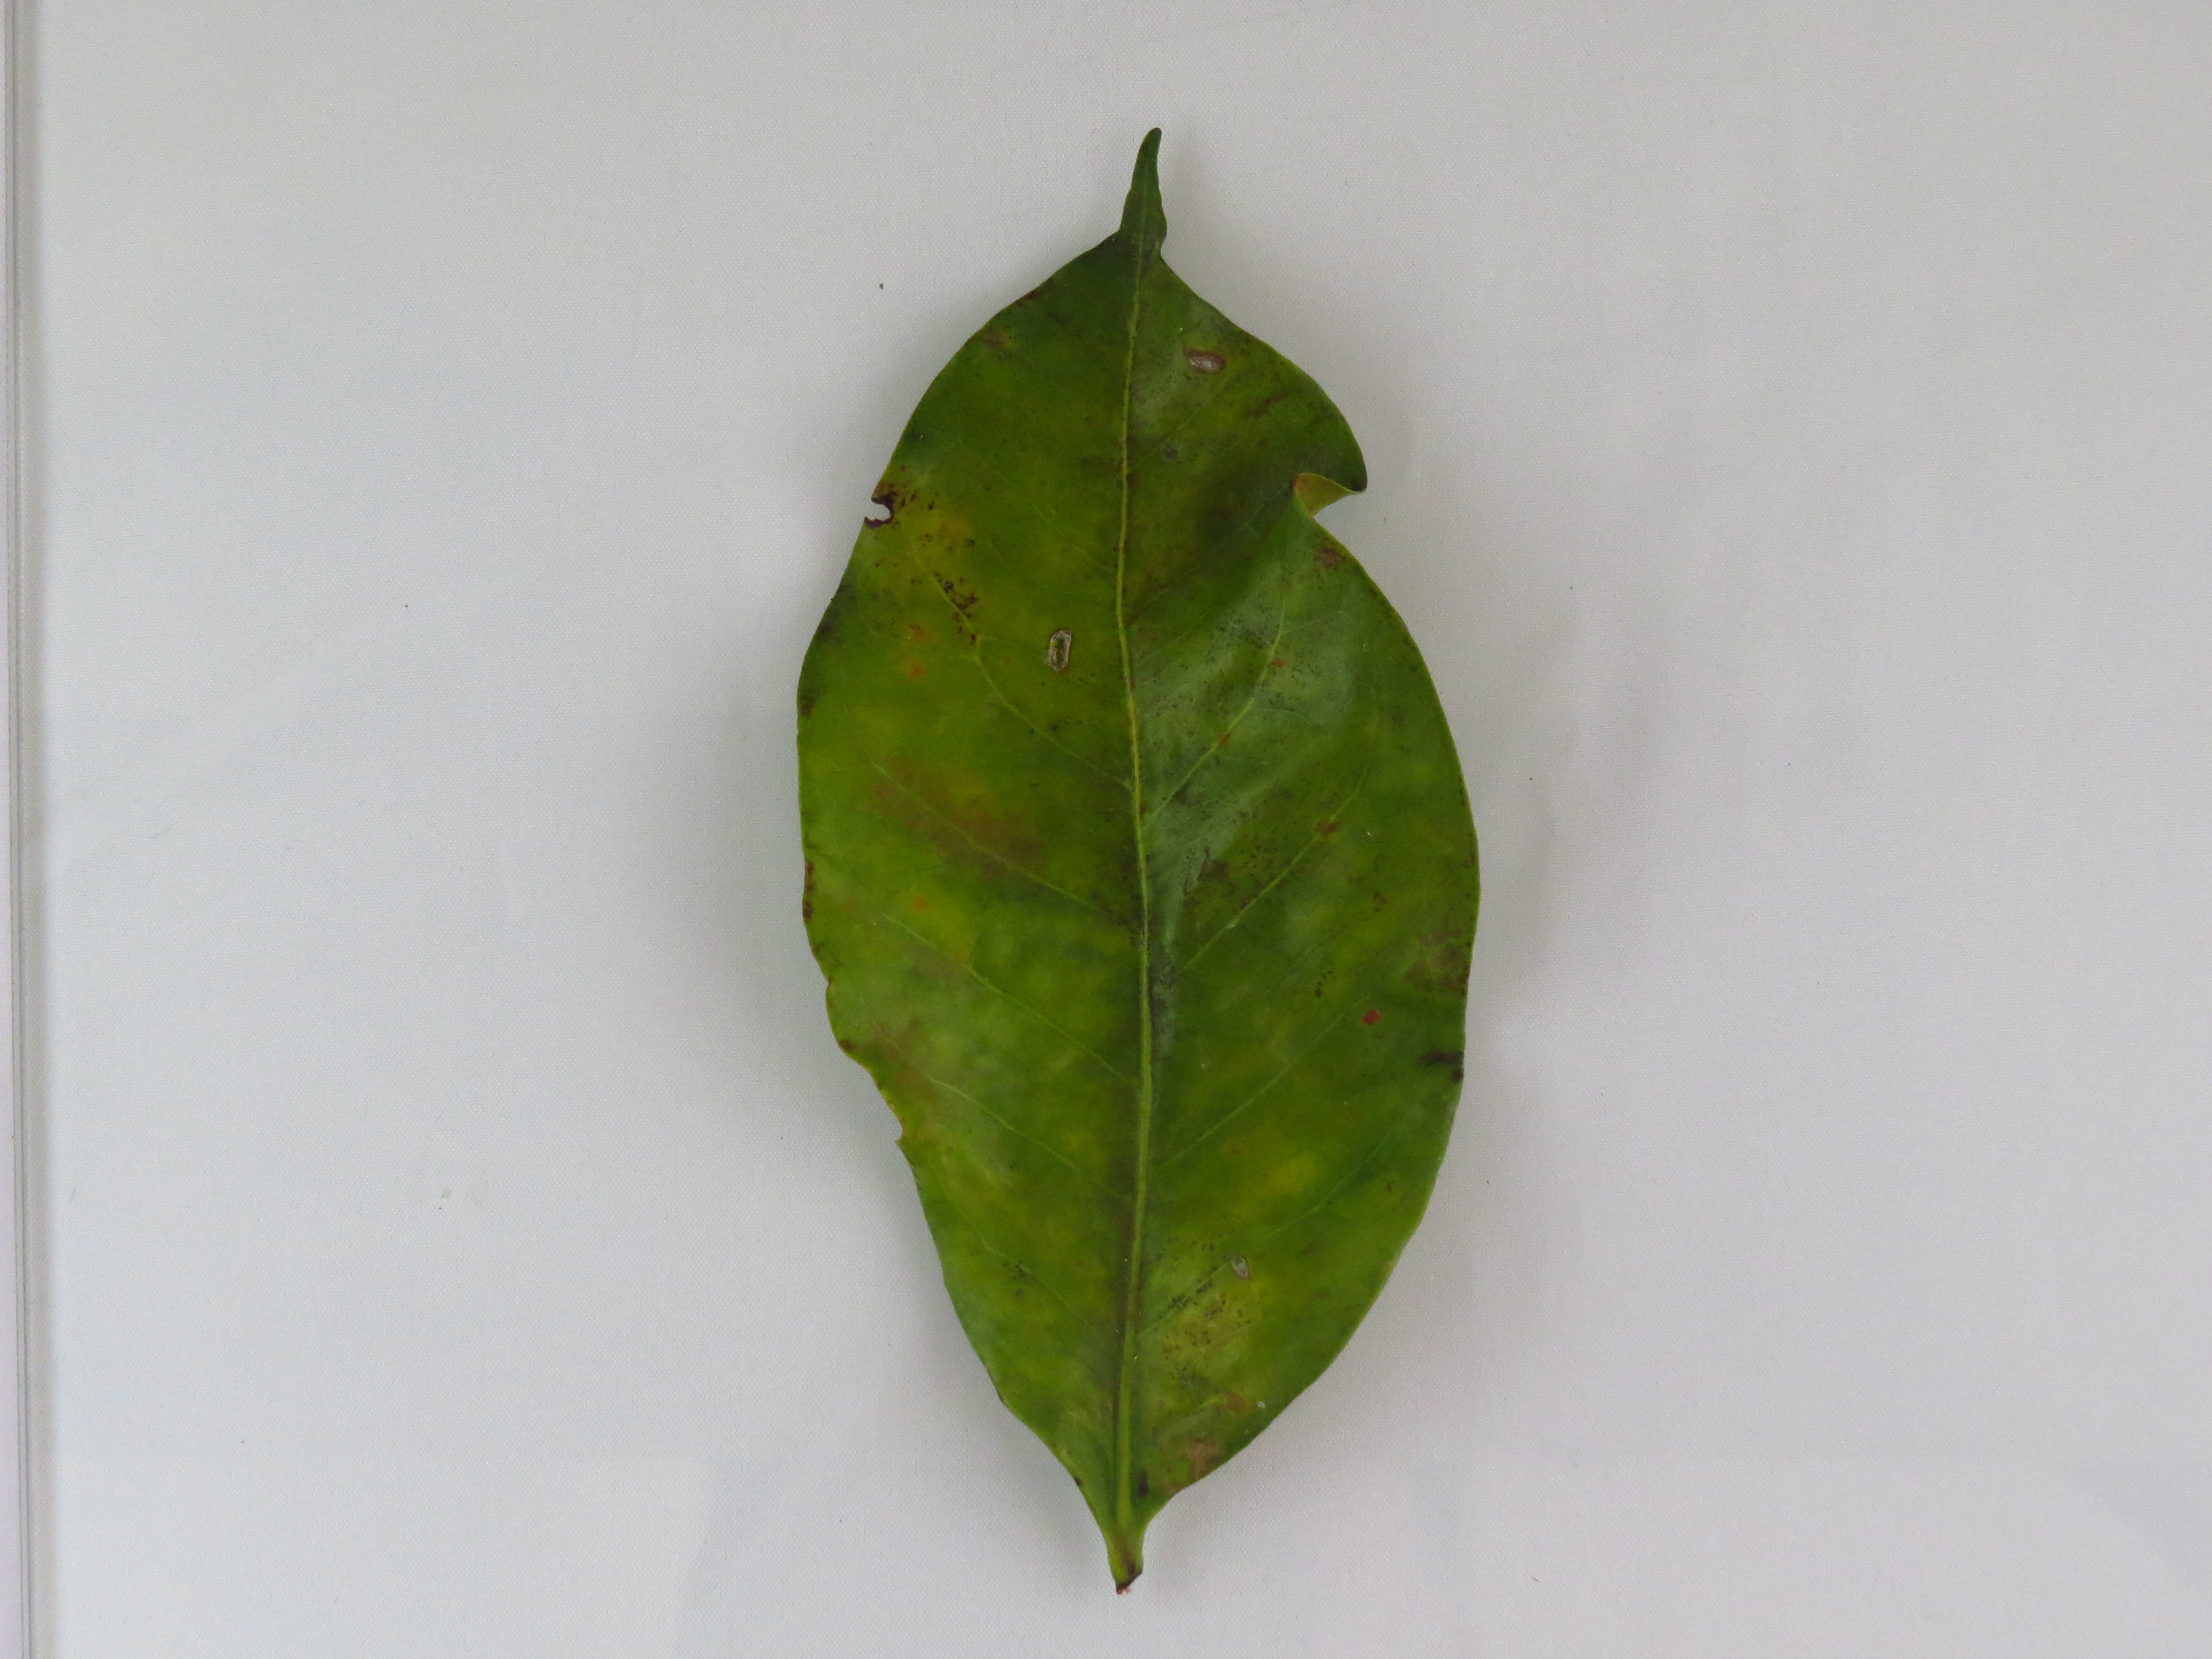
Label: calcium-Ca